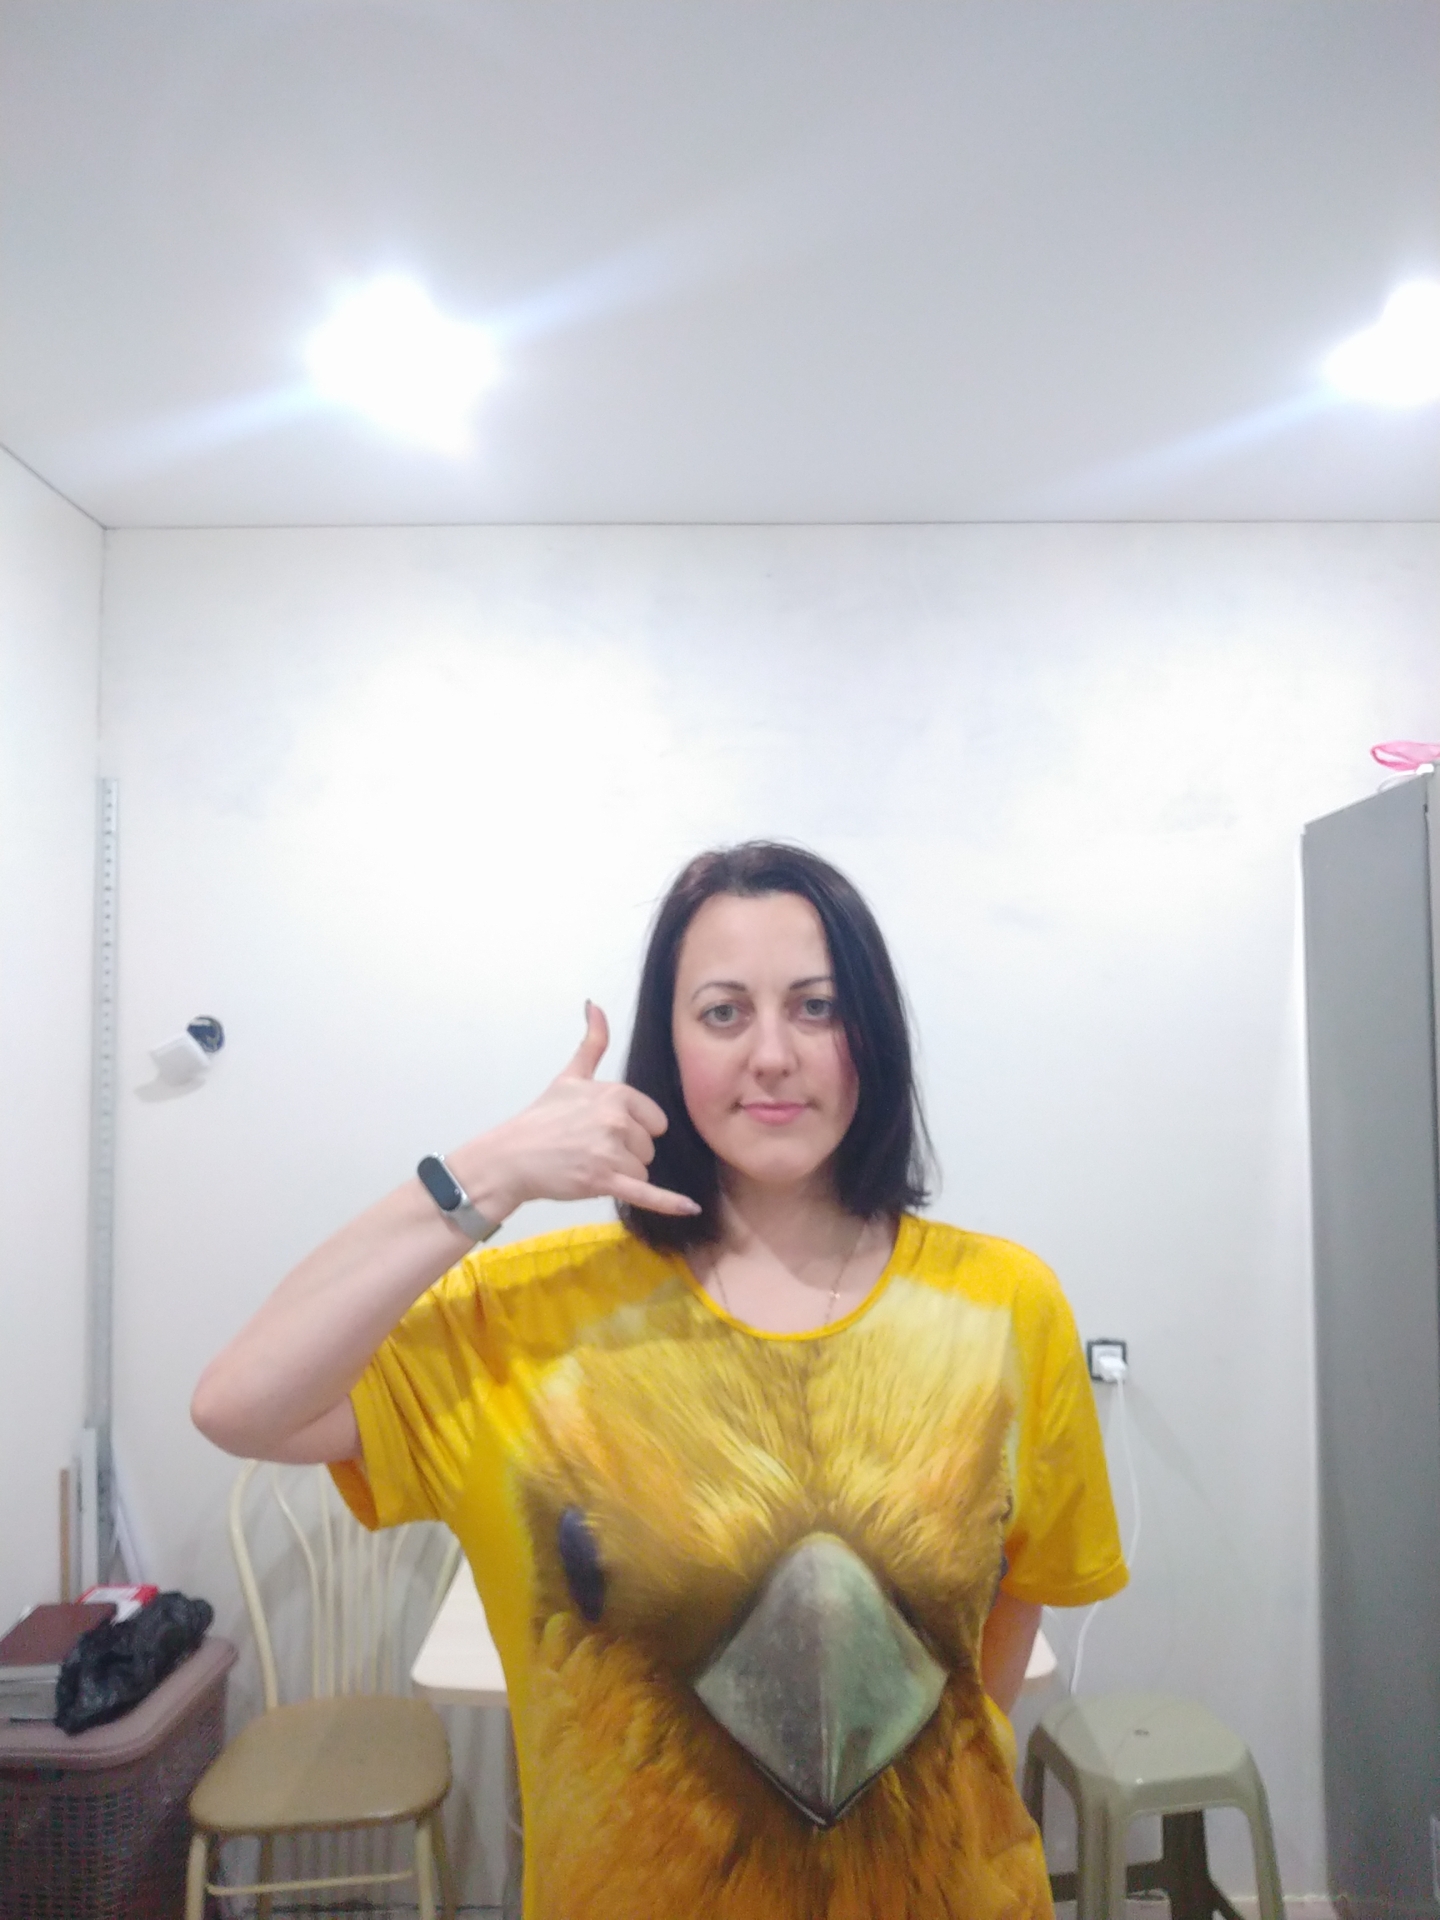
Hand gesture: call